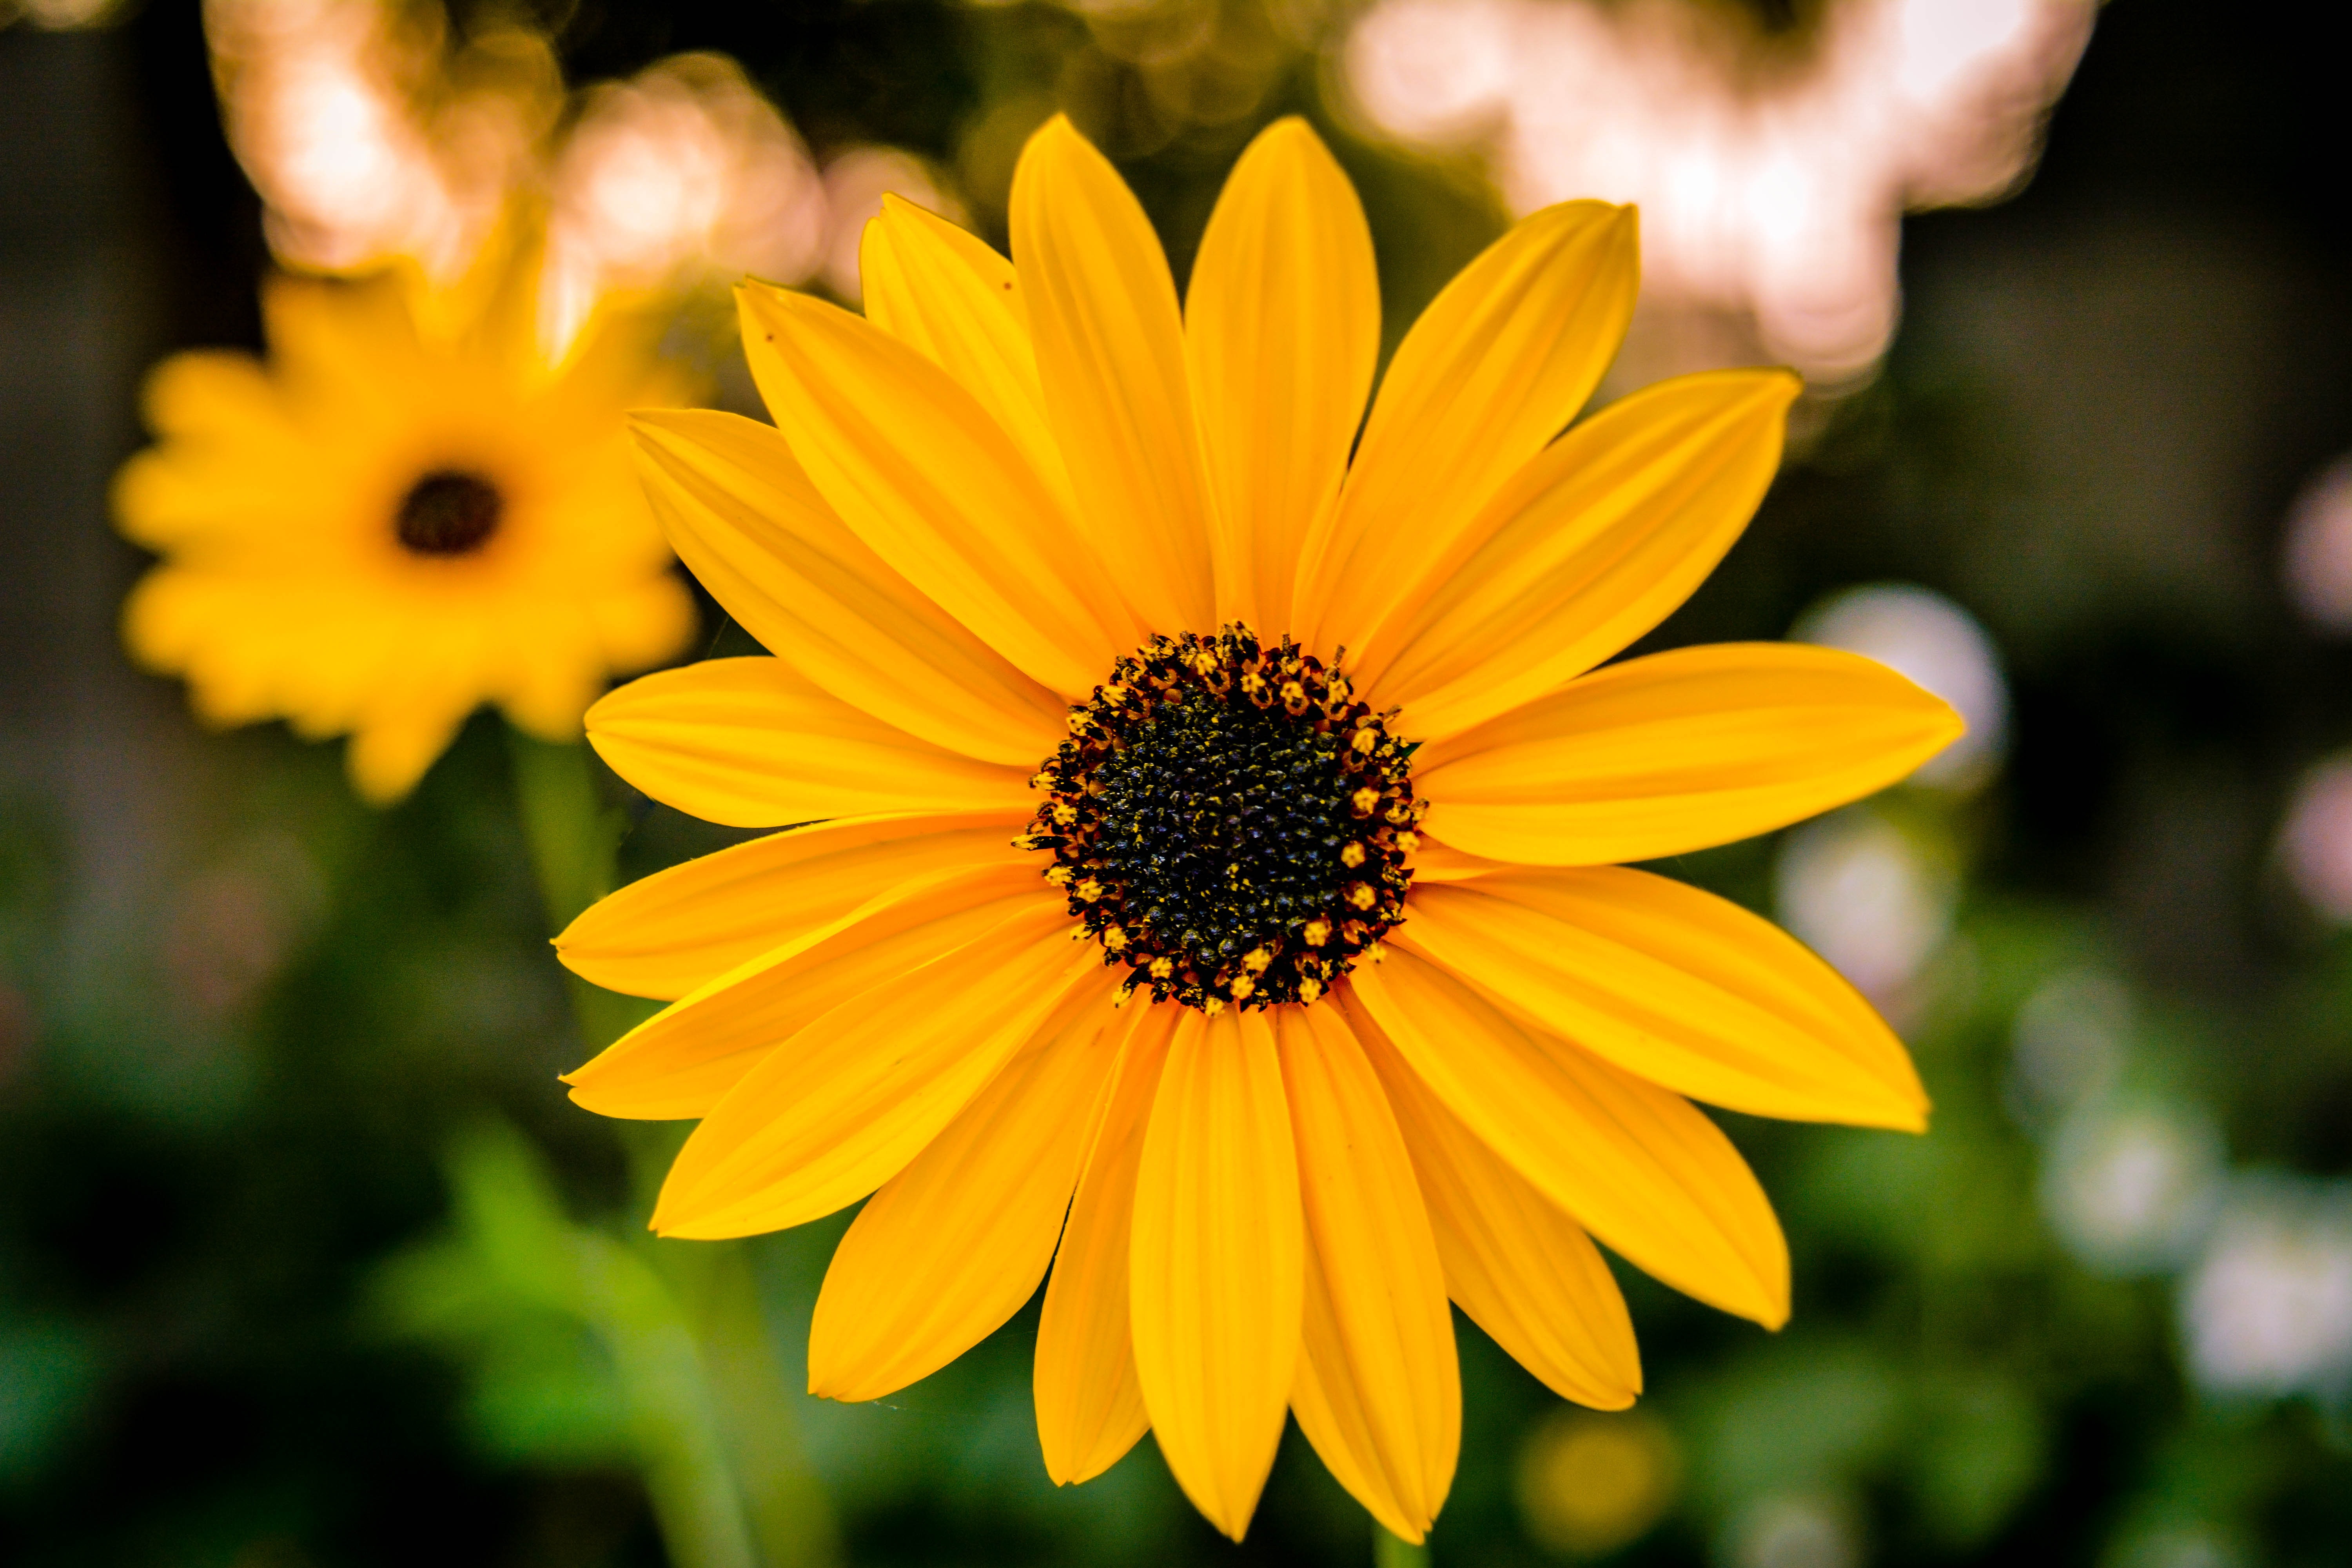
nature, grass, blossom, plant, sunlight, flower, petal, summer, floral, daisy, portrait, spring, green, herb, color, botany, colorful, yellow, garden, flora, sunflower, wildflower, close up, flower garden, macro photography, flowering plant, daisy family, oxeye daisy, land plant